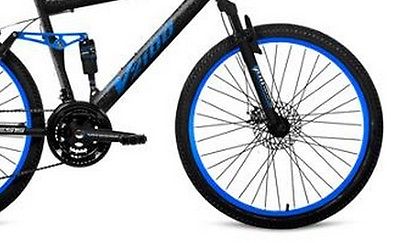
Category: bicycle